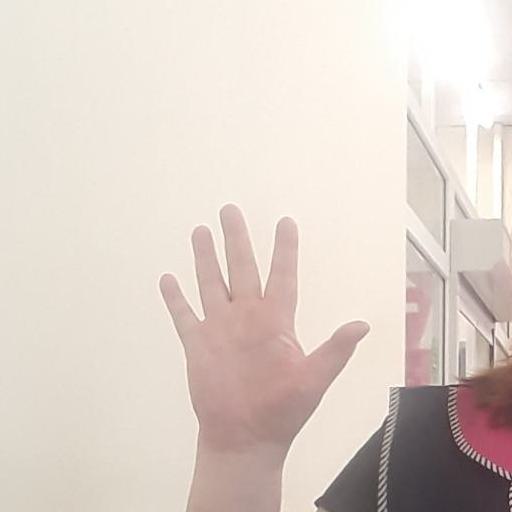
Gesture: palm